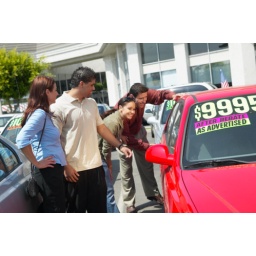
Family in car lot, looking at red car, outdoors